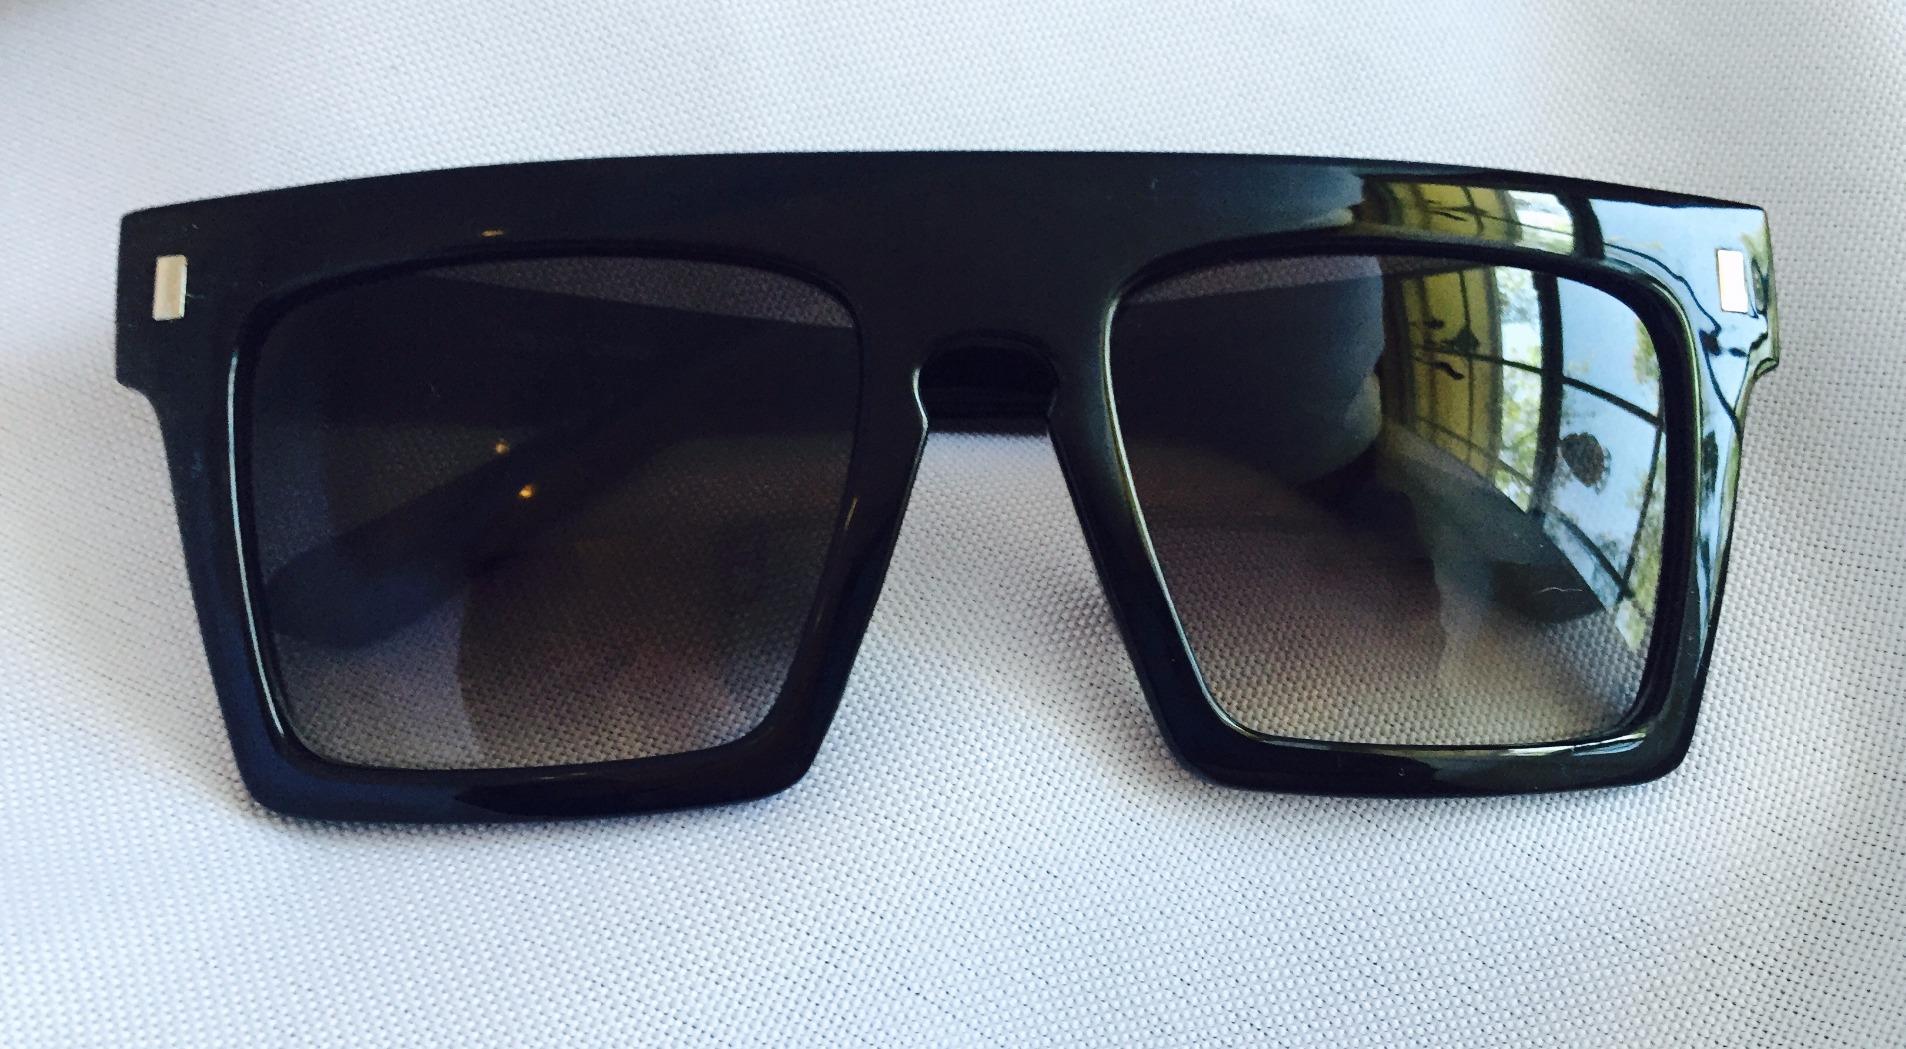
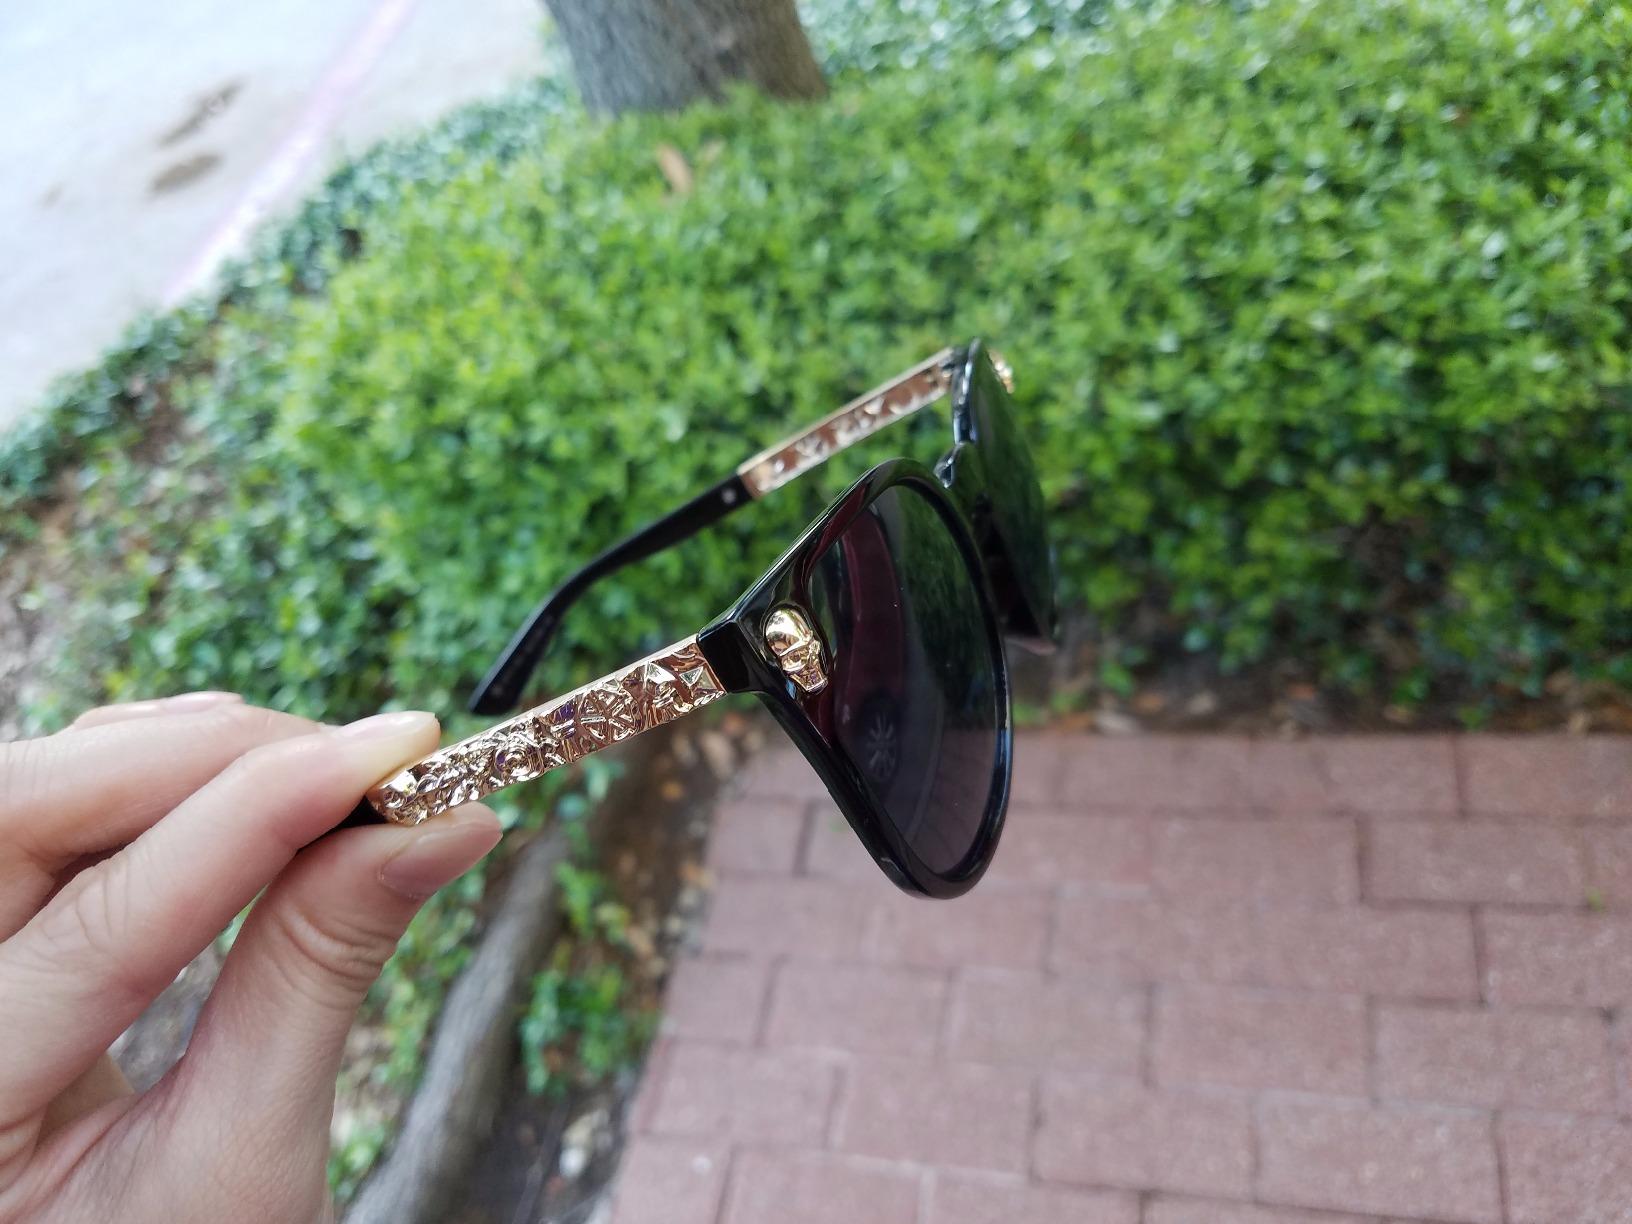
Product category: accessories_sunglasses
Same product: no